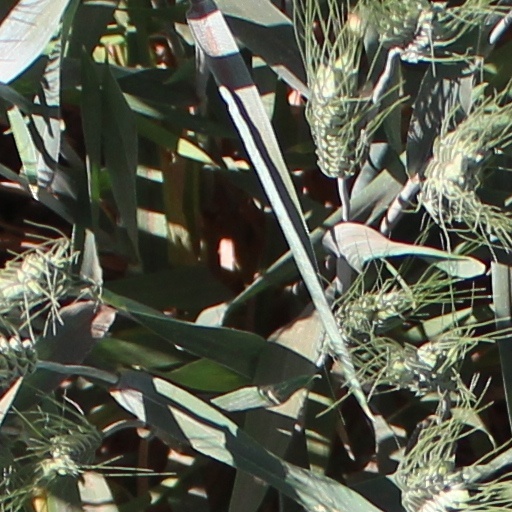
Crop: wheat